Bulgaria–Mexico relations

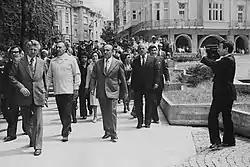
Bulgarian President Todor Zhivkov and Mexican President José López Portillo on a visit to Plovdiv, Bulgaria; 1978.

Both nations have signed a few bilateral agreements such as an Agreement on Economic Cooperation (1978); Agreement on Touristic Cooperation (1979); Agreement of a Convention on Consular Relations (1984); Agreement on Scientific and Technical Cooperation (1994) and an Agreement on Cultural and Educational Cooperation (1994). Both nations have also agreed to establish periodical Bilateral Political Consultation Meetings for which they have met in 2002, 2006, 2007, 2012 and 2024.